Hubley Manufacturing Company

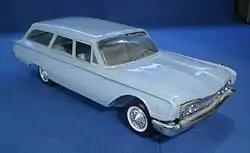
A 1:25 scale 1960 Ford wagon. Made out of acetate, early Hubley promotional models were prone to warping.

A more conventional promo line by Hubley were the full-size Ford wagon and sedan series starting in 1960, a niche not covered by AMT. The 1960 Ford wagon, molded in powder blue, was apparently a contract wrestled away from PMC which had the Country Wagon and Ranchero contract for 1959. Hubley continued offering a full-size Ford wagon and sedan for the 1961 model year, but apparently only made a wagon for 1962. Hubley's promotional offerings could have been the arrow that killed PMC as a promotional producer, since PMC's 1959 models were its last.